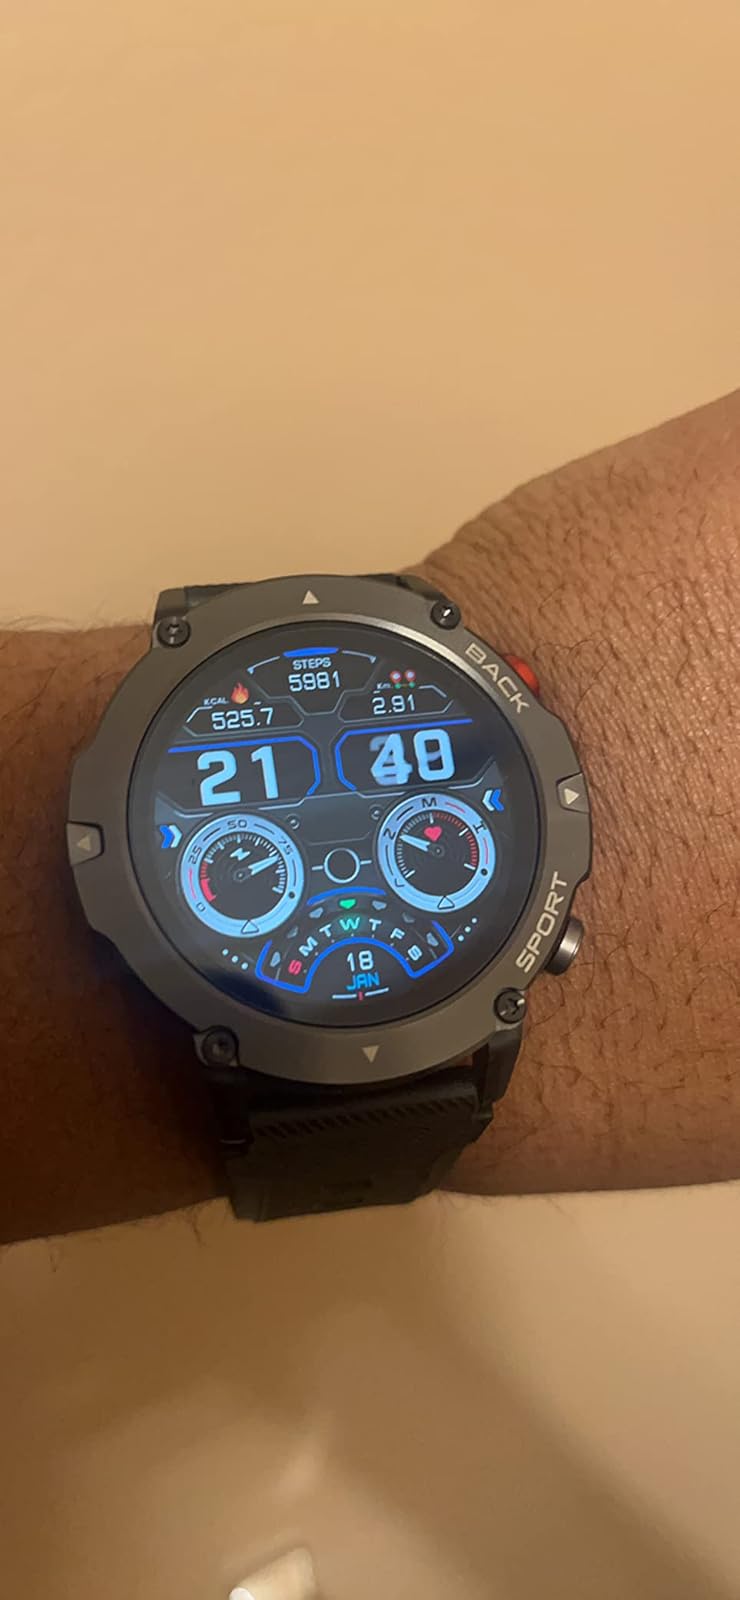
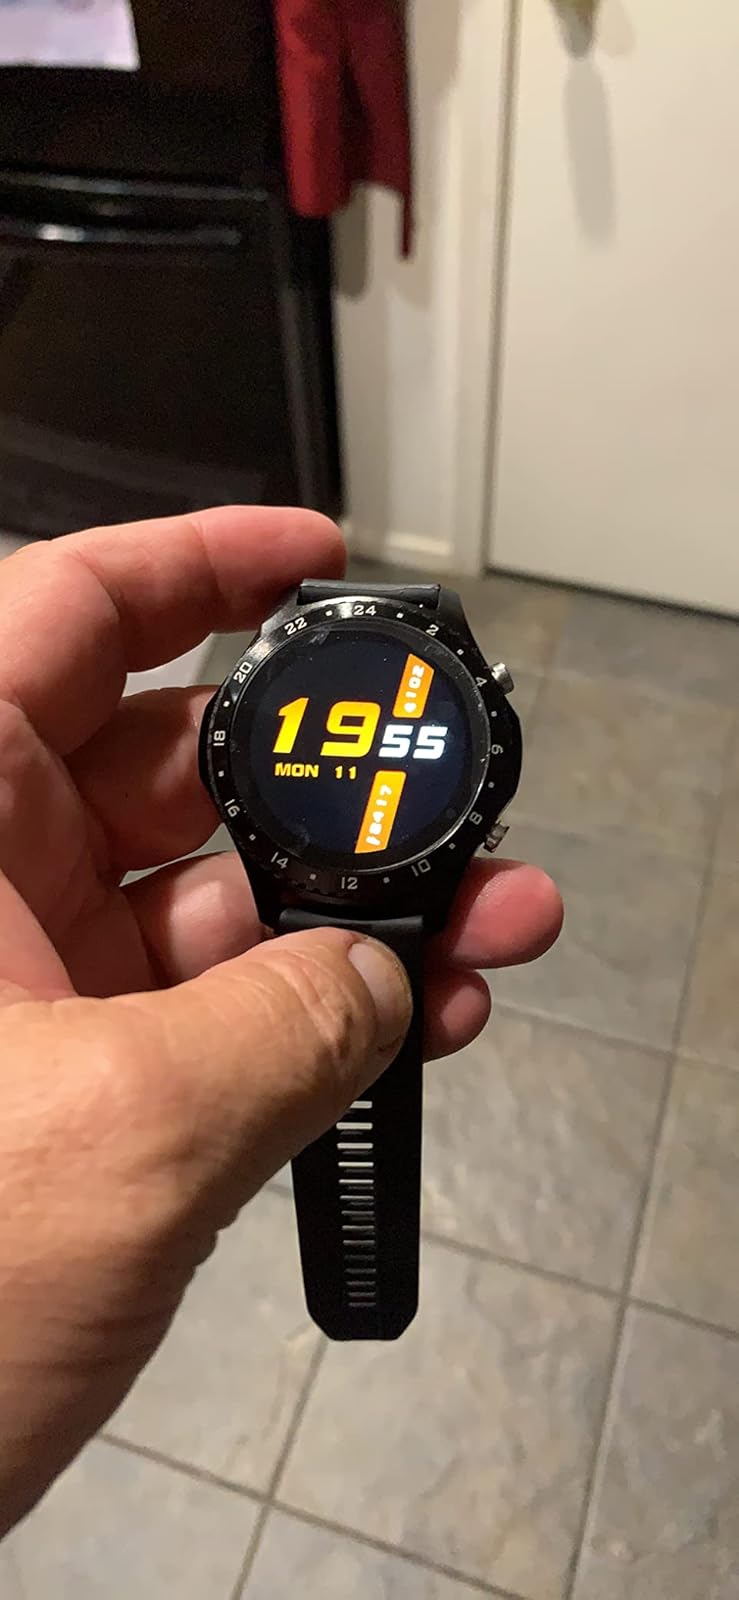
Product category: smartwatch
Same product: no